Sun Camp Fireguard Cabin

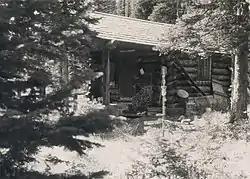

The Sun Camp Fireguard Cabin, also known as the Baring Creek Cabin or Baring Cabin, in Glacier National Park was an example of the National Park Service Rustic style. Built in 1935 by local contractor Harry E. Doverspike, the cabin was the last remaining building of the Sun Camp Ranger Station complex of buildings, which at one time included a ranger station, barn and woodshed located near the mouth of Baring Creek. The fireguard cabin was built according to cabin specifications provided by the NPS Division of Landscape Architecture. The only apparent dissimilarity is the center-wall placement of the entry. There was no indoor plumbing and heat was provided by a wood stove whose stovepipe exited through the back log wall to a stone chimney.